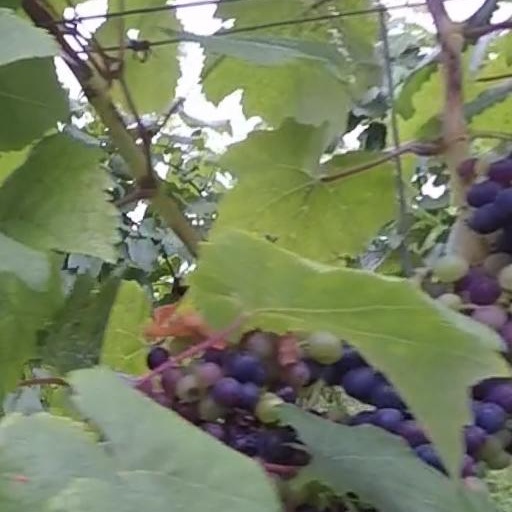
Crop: grape